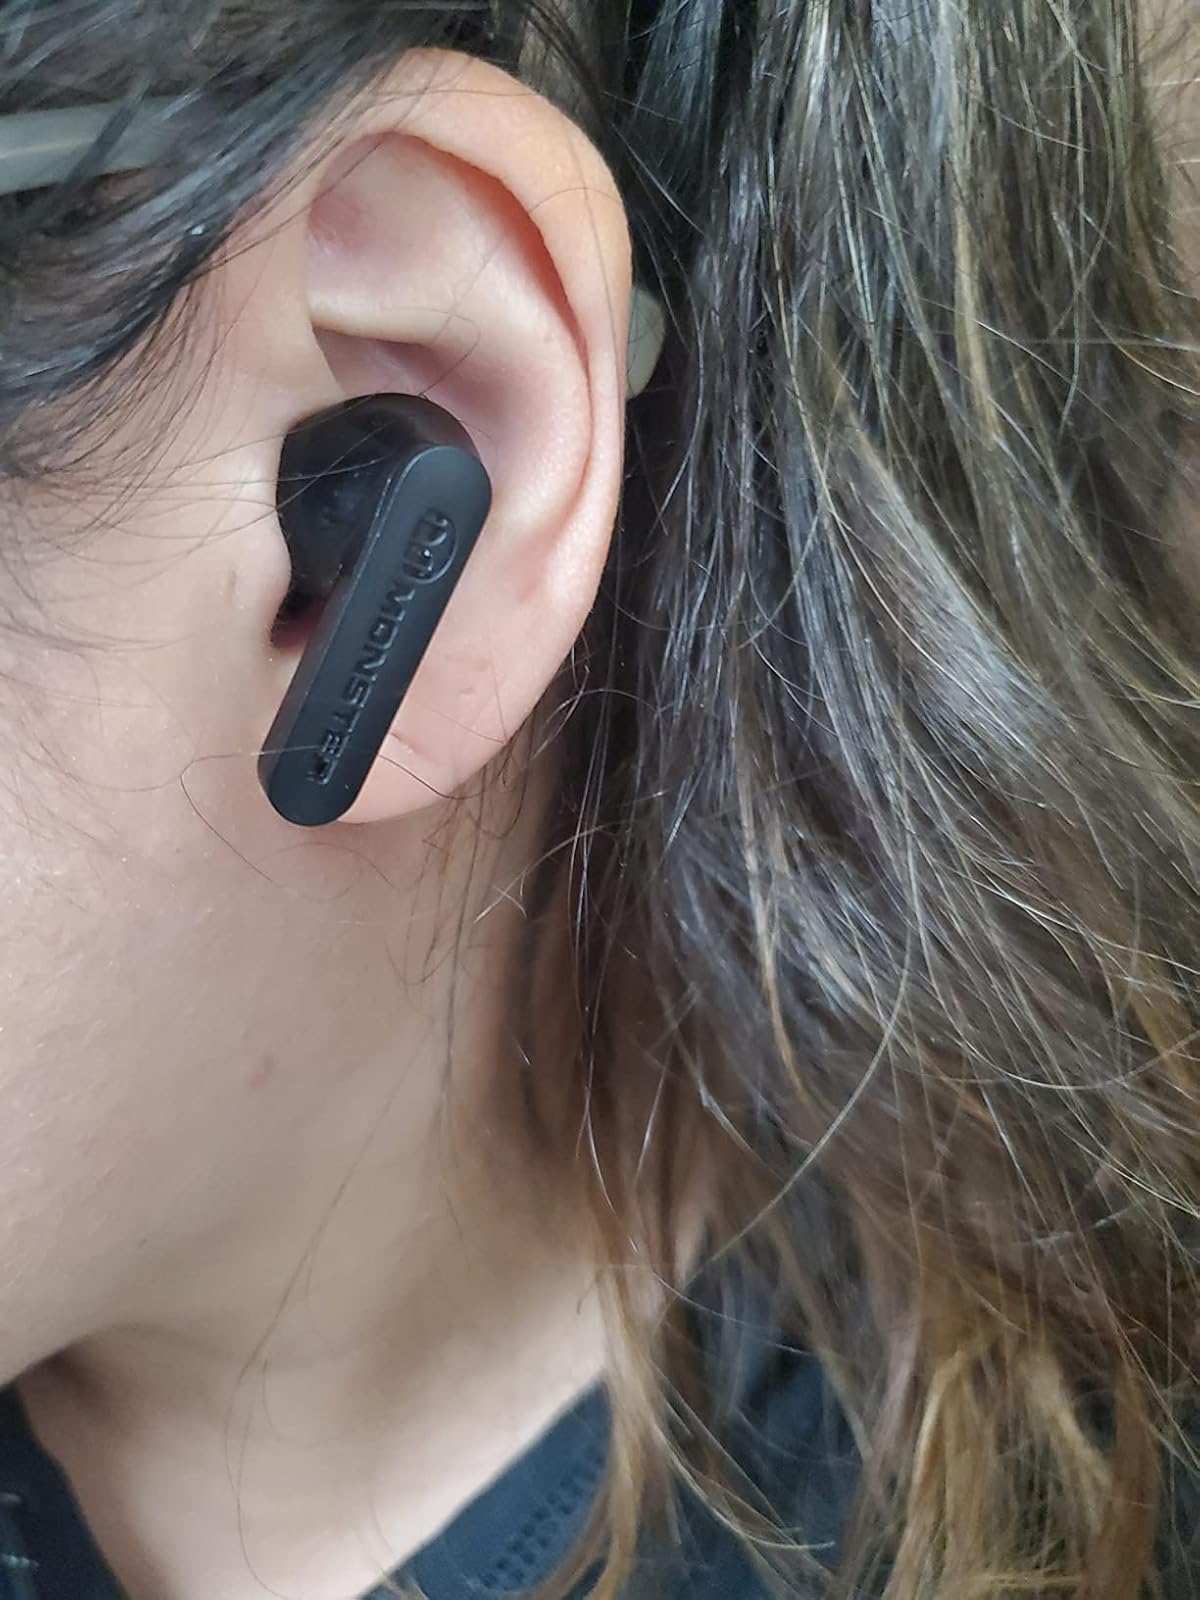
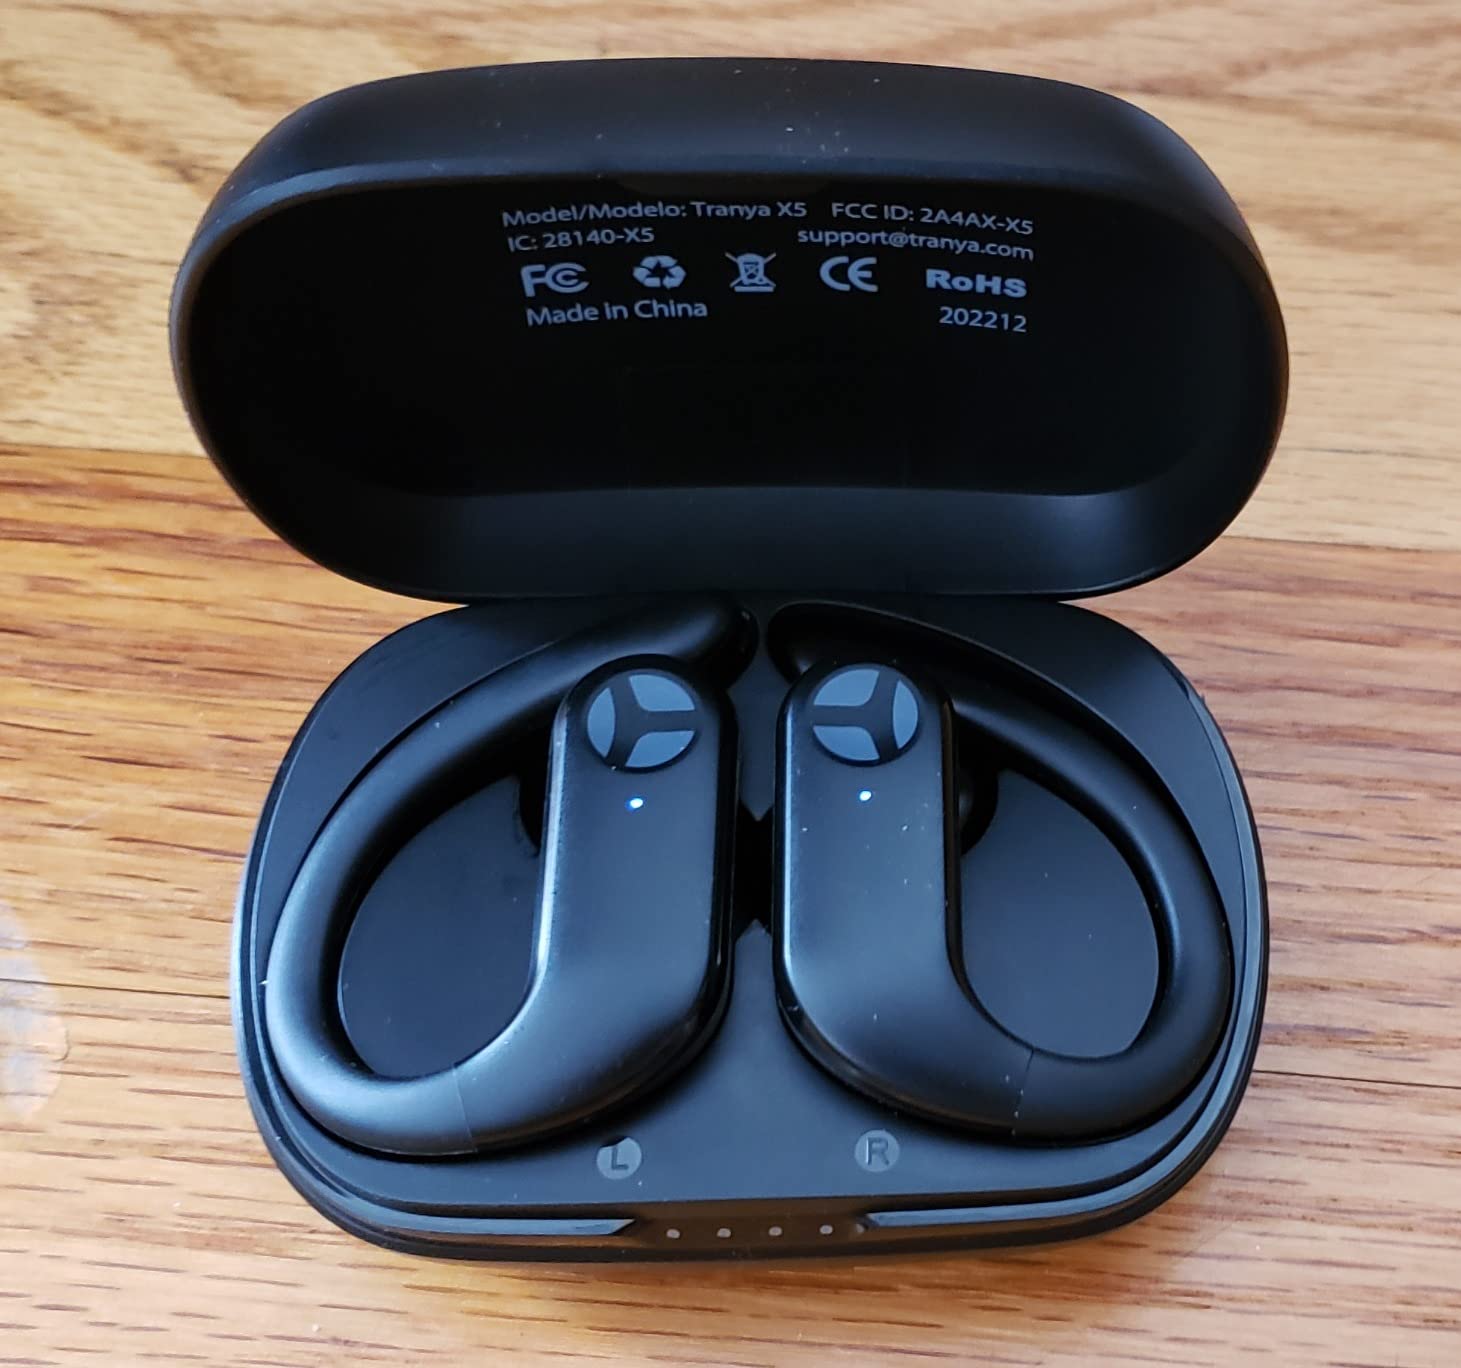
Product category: earbuds
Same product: no